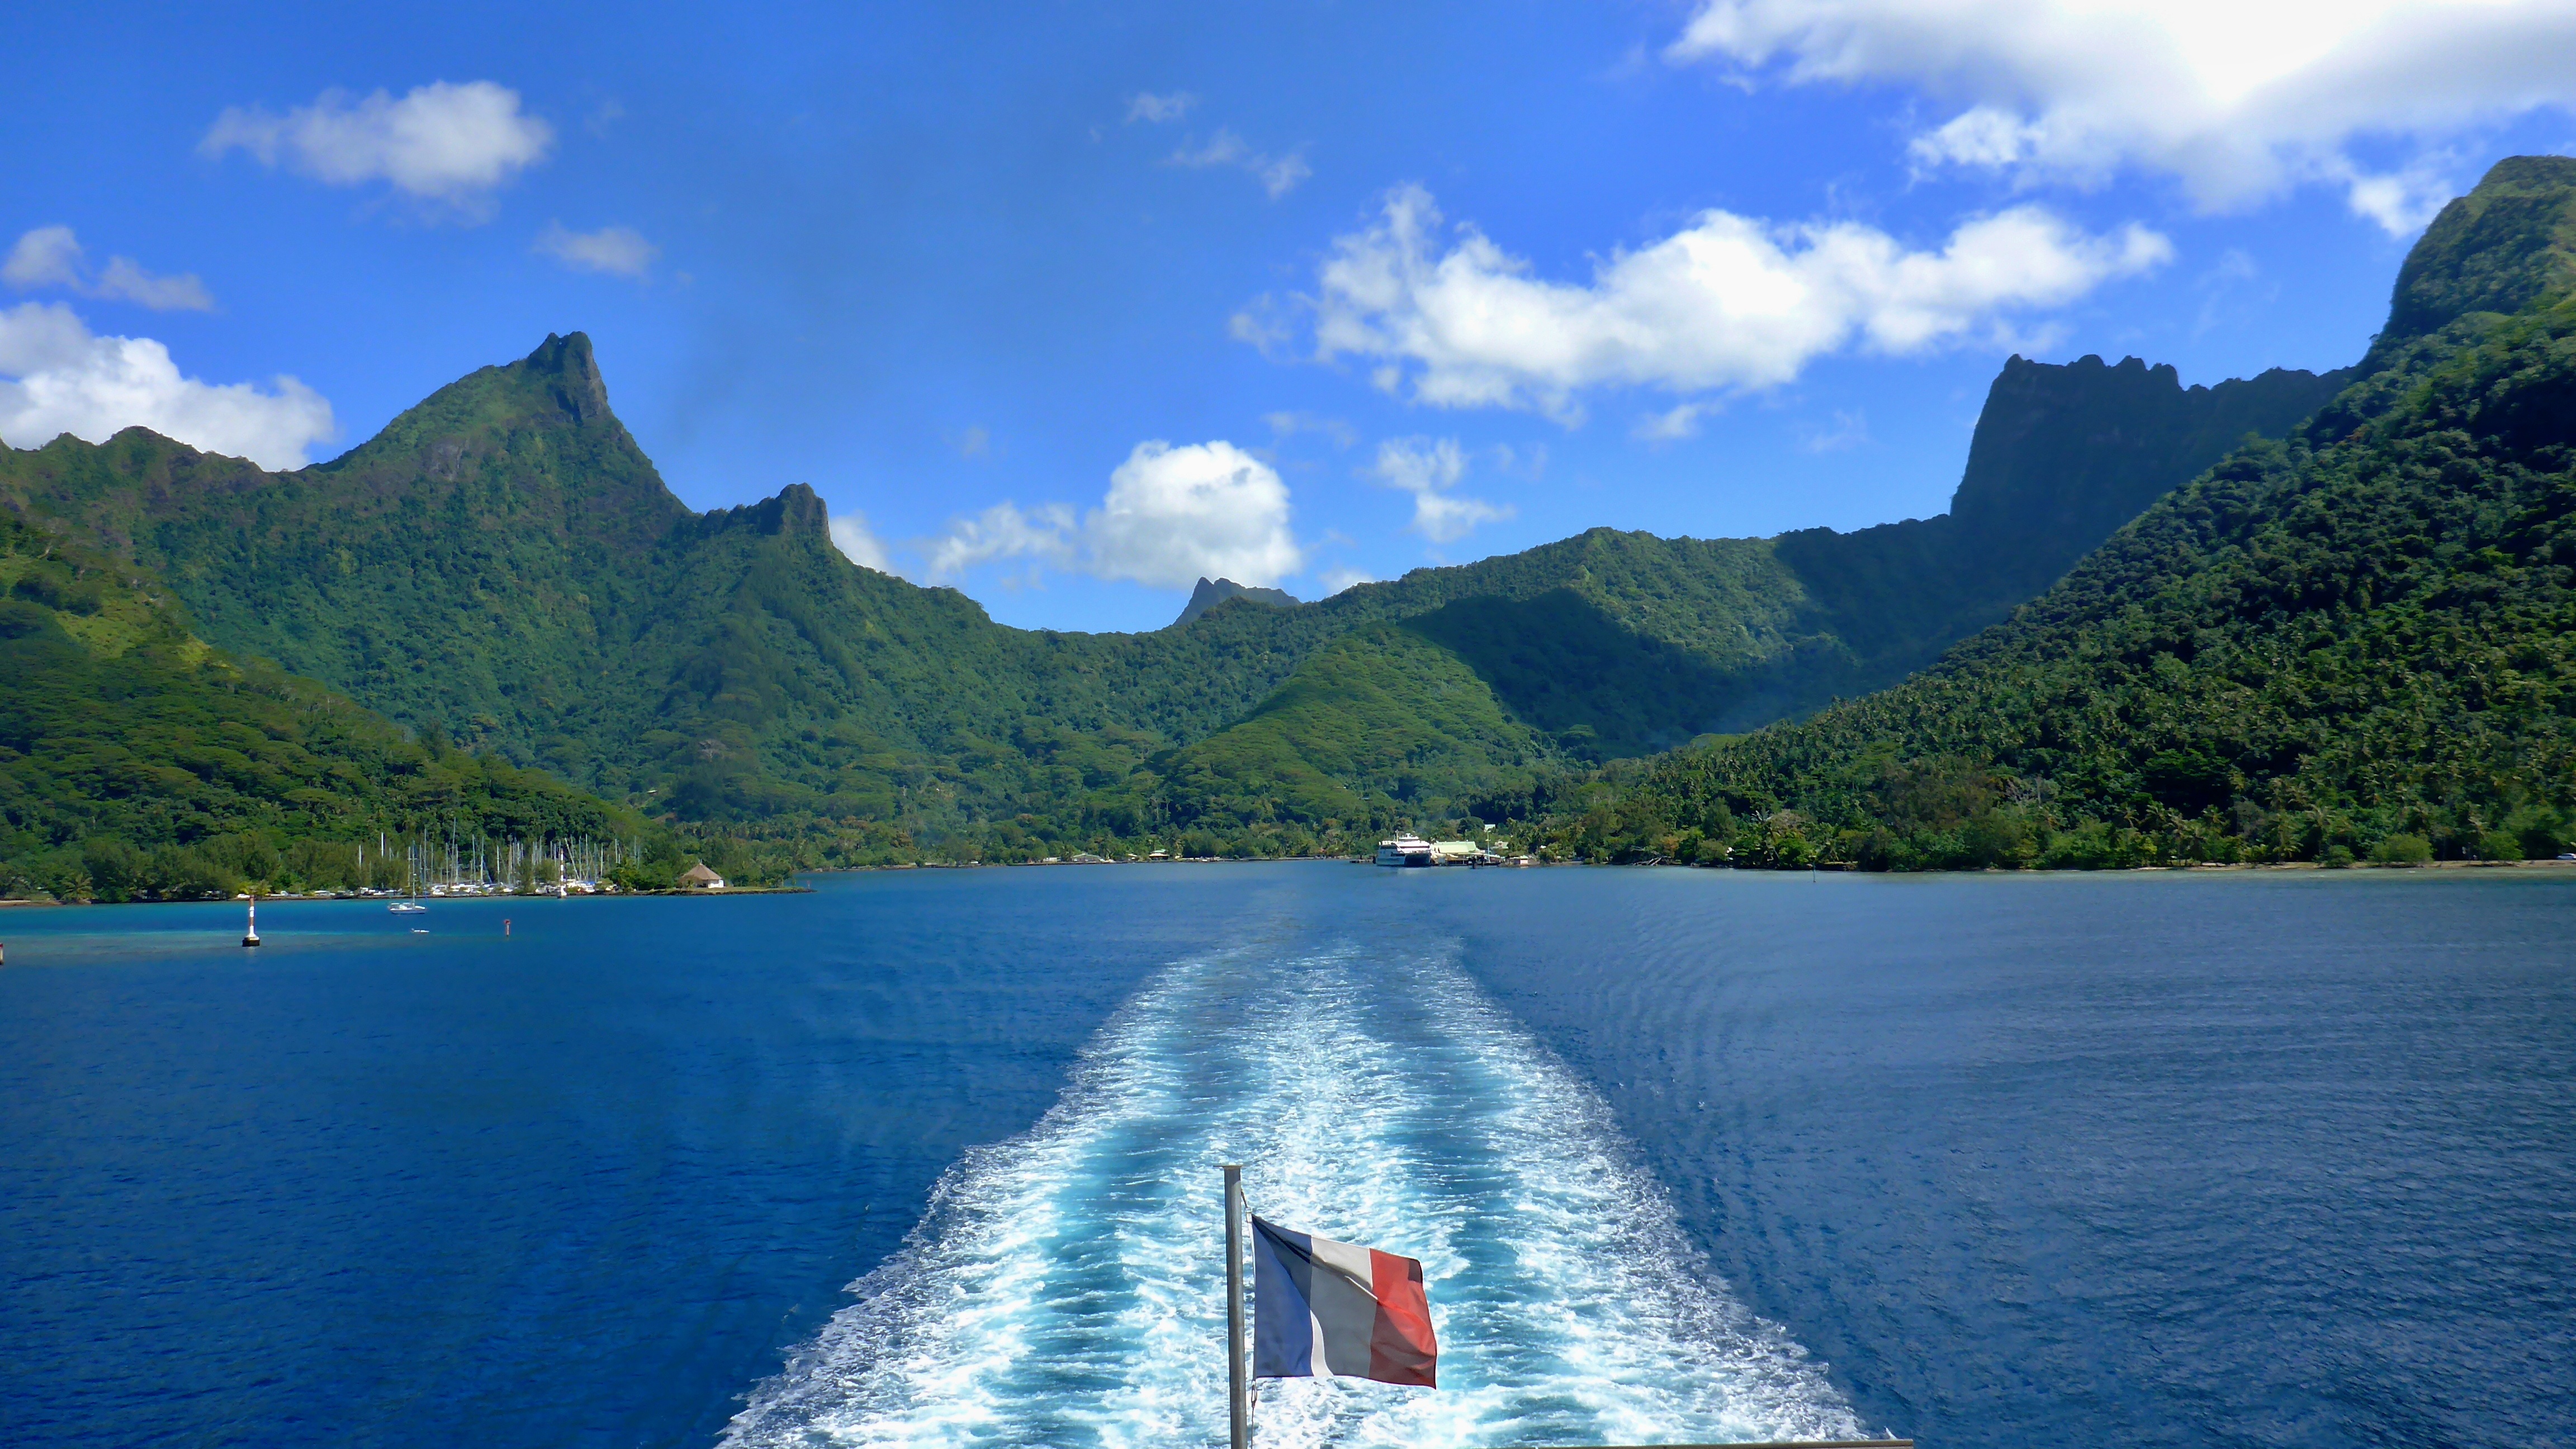
sea, mountain, boat, lake, travel, vehicle, bay, fjord, reservoir, ferry, sports, boating, loch, polynesia, moorea